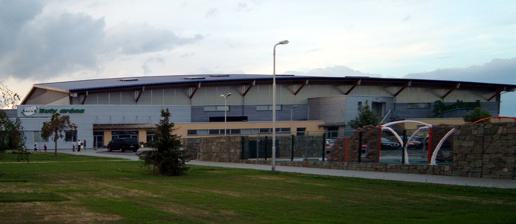
Building: Buly Arena Kravaře
Country: Czechia
Year built: 2003
Buly Arena Location Kostelní 360/28, Kravaře , Czech Republic , 747 21 Coordinates 49°55′59.419″N 18°1′41.548″E / 49.93317194°N 18.02820778°E / 49.93317194; 18.02820778 Capacity 640 Field size 28 m × 59 m (92 ft × 194 ft) Opened 2003 Buly Arena is an ice hockey arena in Kravaře in the Czech Republic . The stadium was opened in 2003. It has a capacity of 640 seats and was built for the training of teams, including the Czech national ice hockey team . Buly Arena is also a sport and relaxation centre. It offers a tennis hall, outdoor tennis courts and football pitch. There are plans to build an aquapark next to Buly Arena and the whole complex is owned by city Kravaře. External links Official website This article about a European ice hockey arena is a stub . You can help Wikipedia by expanding it . v t e This article about a Czech Republic sports venue is a stub . You can help Wikipedia by expanding it . v t e